Deborah Lippmann

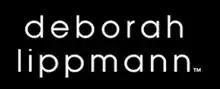
Deborah Lippmann brand logo

Deborah Lippmann is a celebrity and fashion manicurist who has designed nail polishes for stars such as Lady Gaga, Scarlett Johansson, Kim Kardashian, Julia Roberts, Gwyneth Paltrow, Taylor Swift and Lena Dunham. She has her own line of nail polishes with names inspired by the titles of popular songs. Her nail polishes and views on current trends in nail fashion are often reviewed in popular beauty and nail magazines and blogs. She is known for keeping up with trends in nail color and design. To supplement existing nail-polish formulations and colors, she has collaborated with a chemist to create new ones.